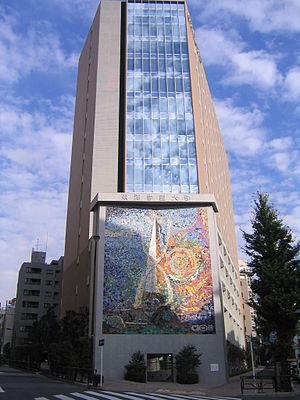
Hongō est un quartier de Tokyo situé dans l'arrondissement de Bunkyō. Il se situe au nord de Kōkyo, le palais impérial, et à l'ouest de Ueno. Il est divisé en sept parties, de Hongō 1 chōme à Hongō 7 chōme. Il abrite l'université de Tokyo et l'université de Tōyō Gakuen. Le 1ᵉʳ octobre 2007, le quartier comptait 16 938 habitants. Son code postal est le 113-0033. Autrefois, le quartier de Hongō représentait un arrondissement en lui-même, Hongō-ku, mais en 1947 il fut fusionné avec l'arrondissement Koishikawa, ce qui donna l'actuel arrondissement de Bunkyō.